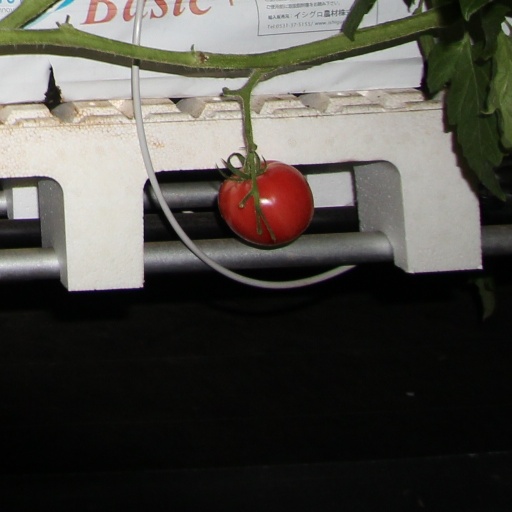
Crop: tomato